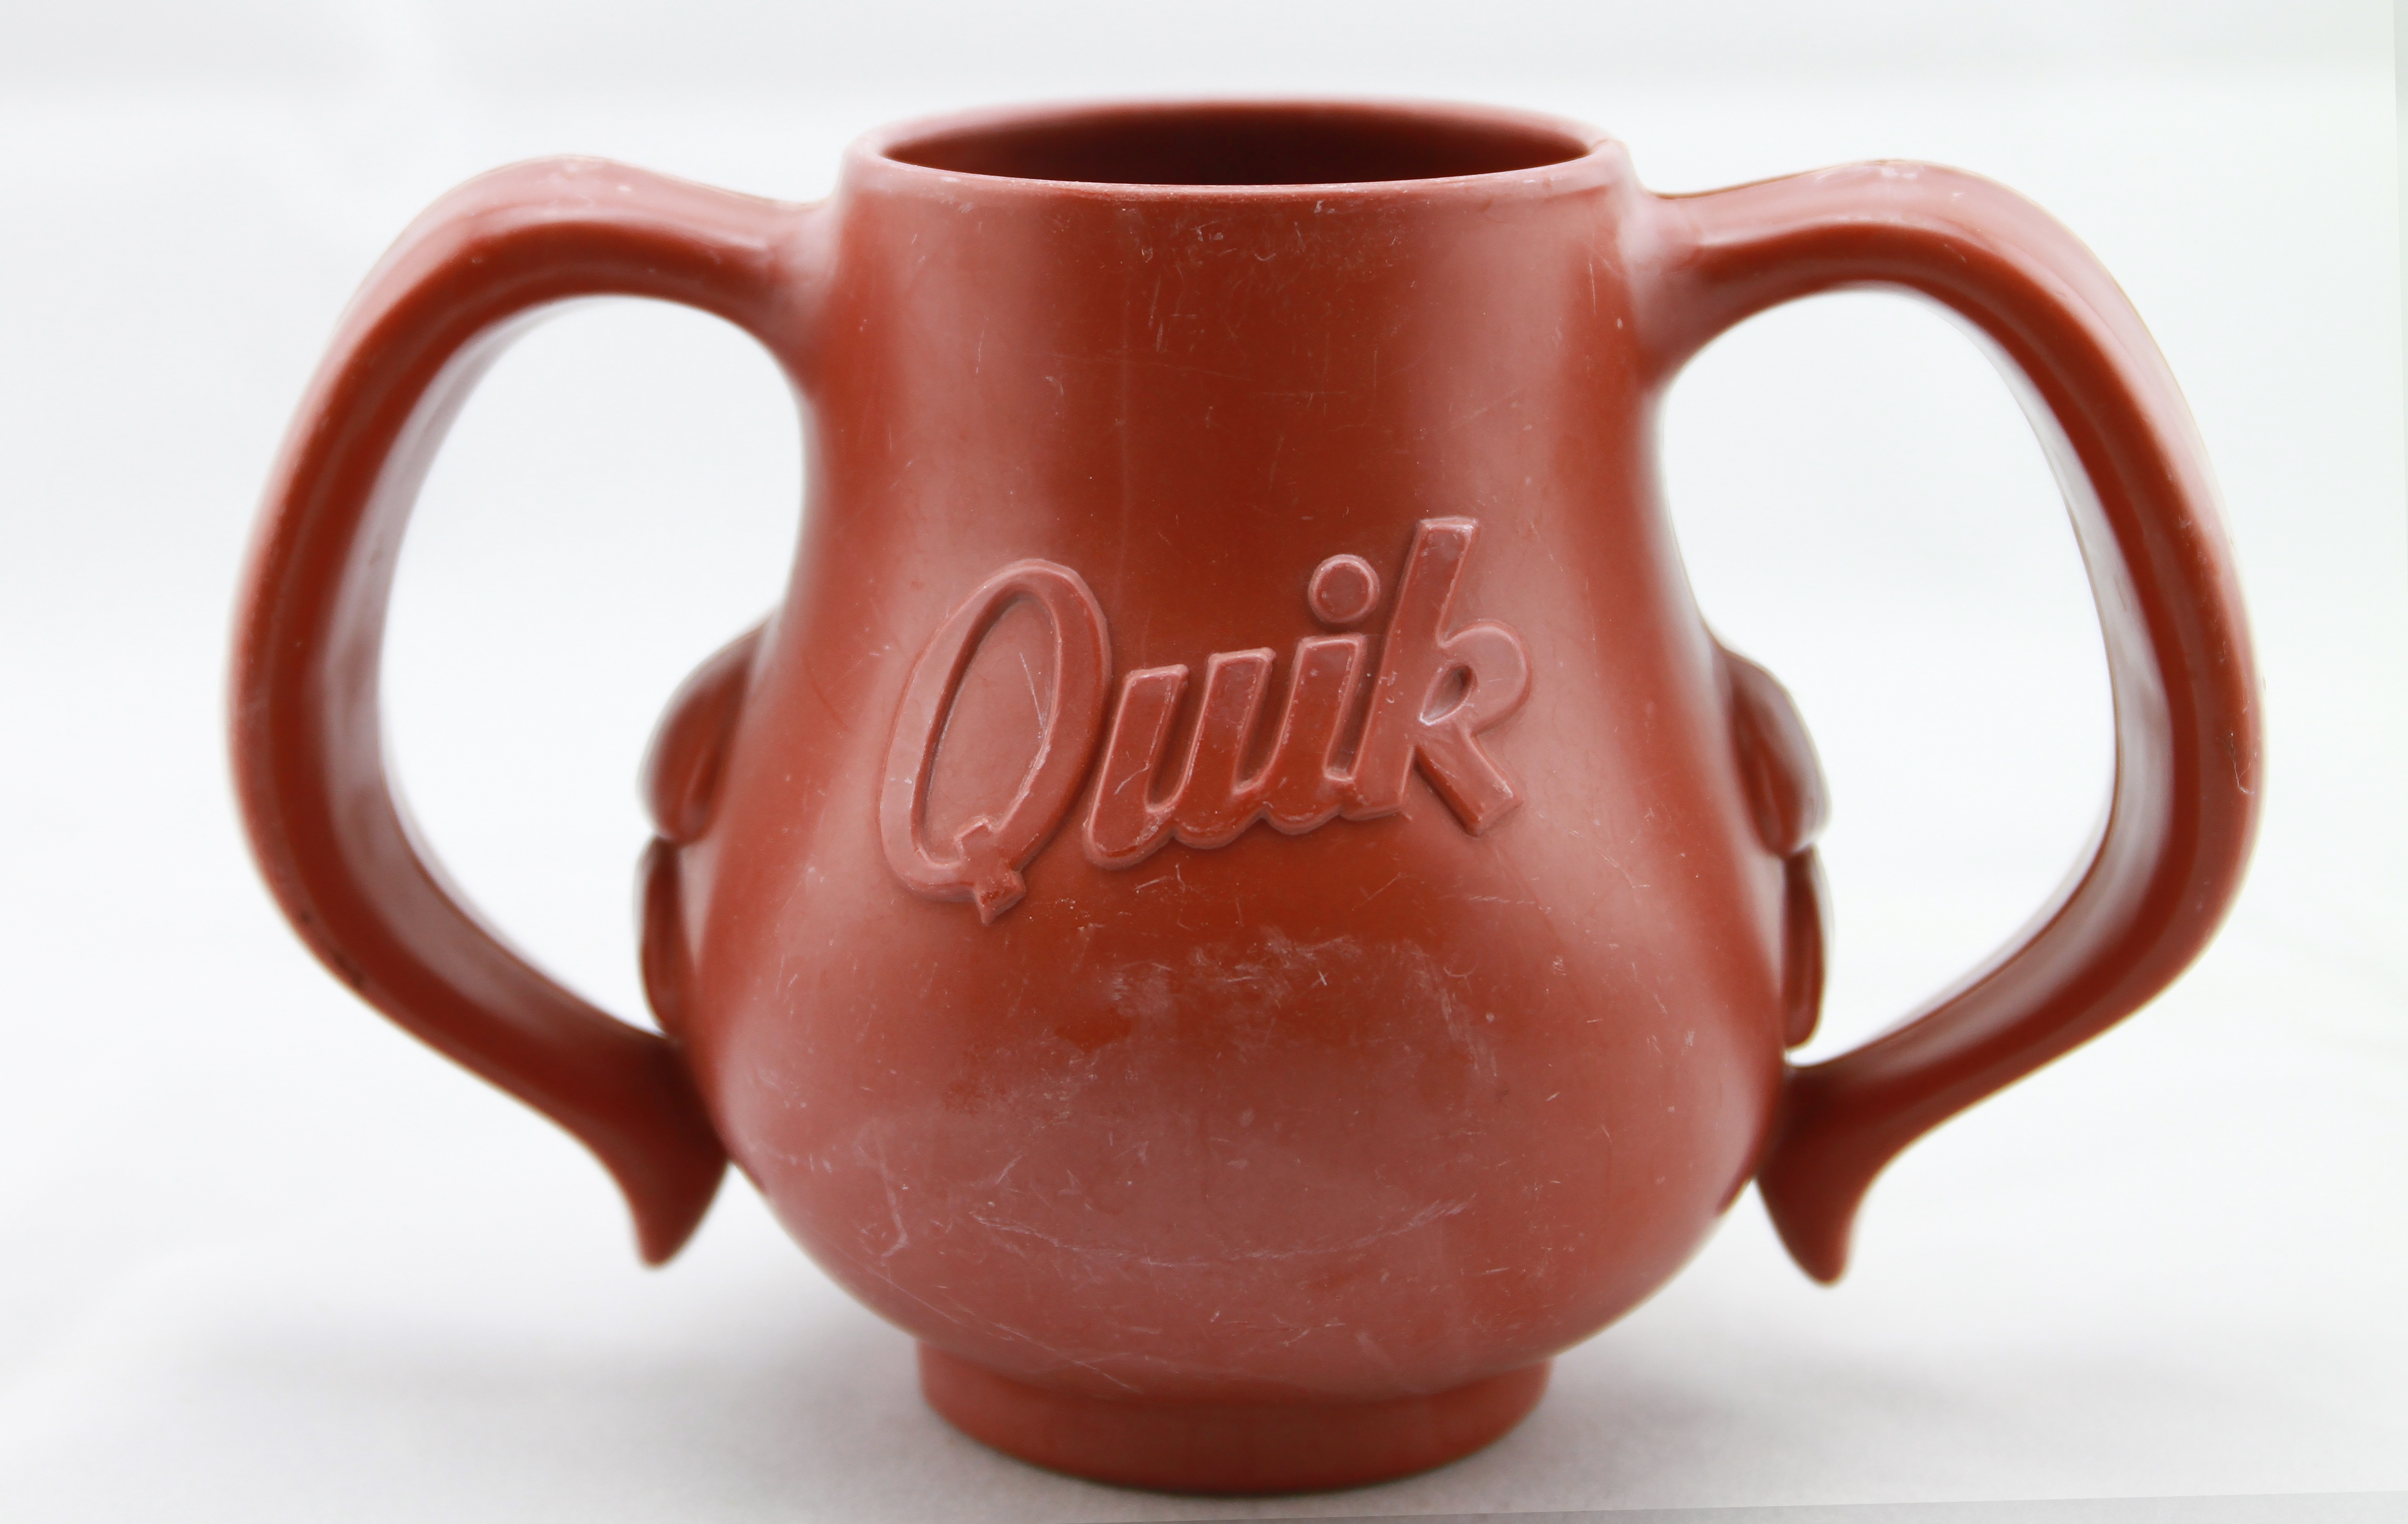
antique, teapot, cup, ceramic, kettle, mug, tableware, rabbit, jug, art, pitcher, nestle quick mug, vintage mug, children's memorabilia, drinkware